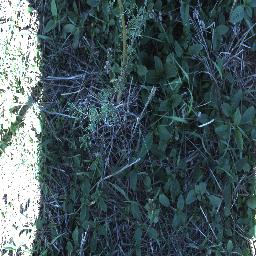
Label: prickly_acacia